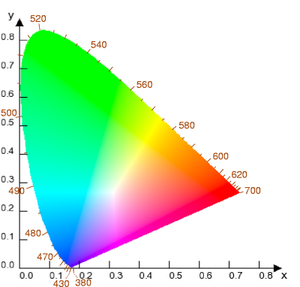
La couleur est la perception visuelle de l'aspect d'une surface ou d'une lumière, basée, sans lui être rigoureusement liée, sur la répartition spectrale de la lumière, qui stimule des cellules nerveuses spécialisées situées sur la rétine nommées cônes. Le système nerveux transmet et traite l'influx jusqu'au cortex visuel.
La colorimétrie est la discipline psychophysique qui se donne pour objectif la mesure de la couleur. Elle relie des mesures physiques effectuées sur la lumière aux perceptions colorées.
Une couleur primaire est, dans un système de synthèse de couleurs, une couleur qui ne peut pas être reproduite par un mélange d'autres couleurs. Des couleurs sont dites primaires entre elles si aucune ne peut être reproduite par un mélange des autres. Quand on réalise un procédé de synthèse de couleurs, on choisit au moins trois primaires, en considérant les moyens techniques de les obtenir.
L'indice de rendu de couleur ou IRC est un nombre compris entre 0 et 100, qui a pour objectif de rendre compte de l’aptitude d’une source de lumière à restituer les couleurs d’un objet par rapport à celles produites avec une source de référence de même température de couleur. Ces deux facteurs, température de couleur et indice de rendu des couleurs, permettent de qualifier sommairement une source de lumière.
Un couple de couleurs complémentaires est un couple de couleurs qui, mélangées, annulent la perception de couleur, produisant un gris neutre.